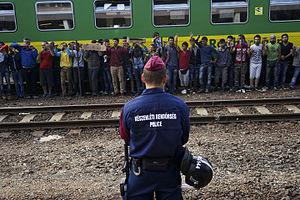
La Police d'intervention est une unité de la police de la République hongroise. Elle est chargée du maintien de l'ordre et de la sécurité lors des grands événements publics, ainsi que lors des manifestations, à l'instar en France des Compagnies républicaines de sécurité. Comme tous les corps de la police civile hongroise, elle dépend de la Capitainerie principale nationale et du Ministère hongrois de l'Intérieur.